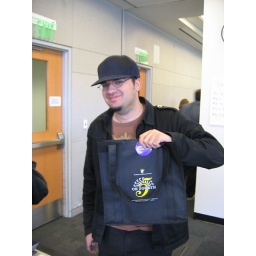
Jason won a King Library tote bag and a banned books pin. Photo by Heather Devine.